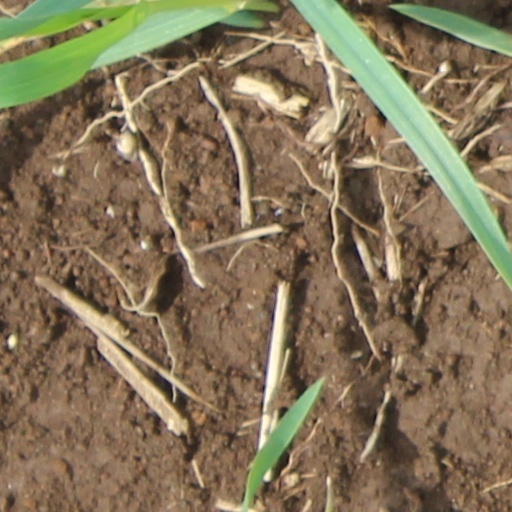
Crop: wheat